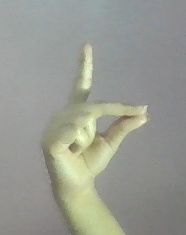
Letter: ta